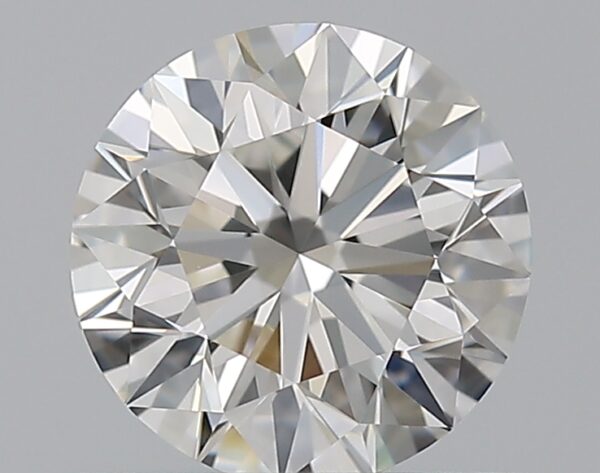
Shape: round
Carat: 0.66
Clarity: VVS2
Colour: F
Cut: EX
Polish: EX
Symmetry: EX
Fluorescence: N
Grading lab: GIA
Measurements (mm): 5.53 x 5.57 x 3.48